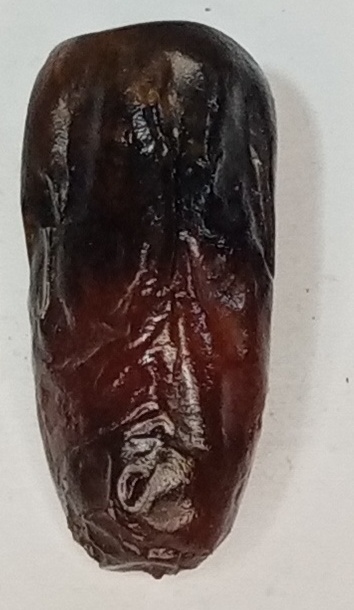
Variety: gajar
Size: small
Grade: grade-1